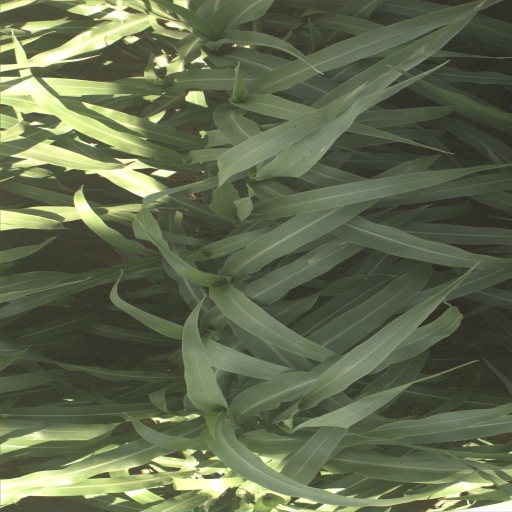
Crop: sorghum